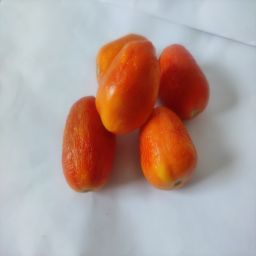
Crop: Tomato
Quality: Old